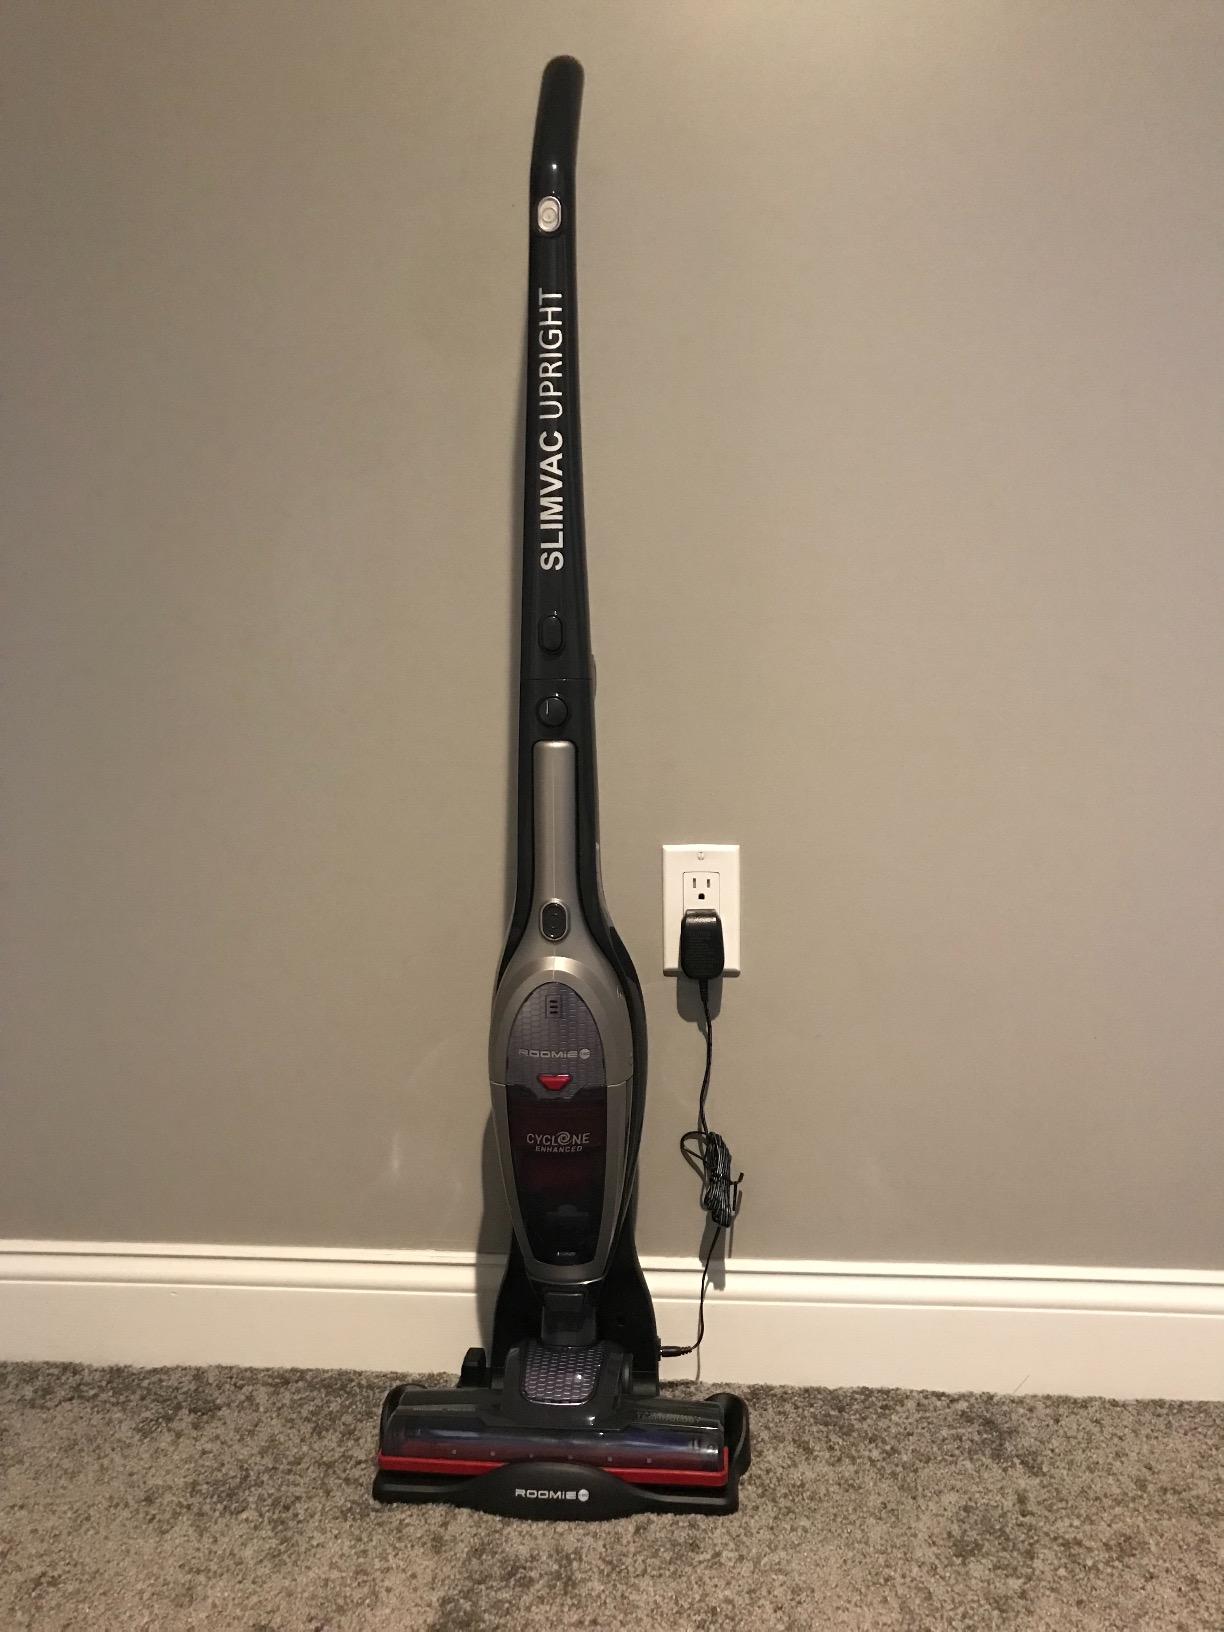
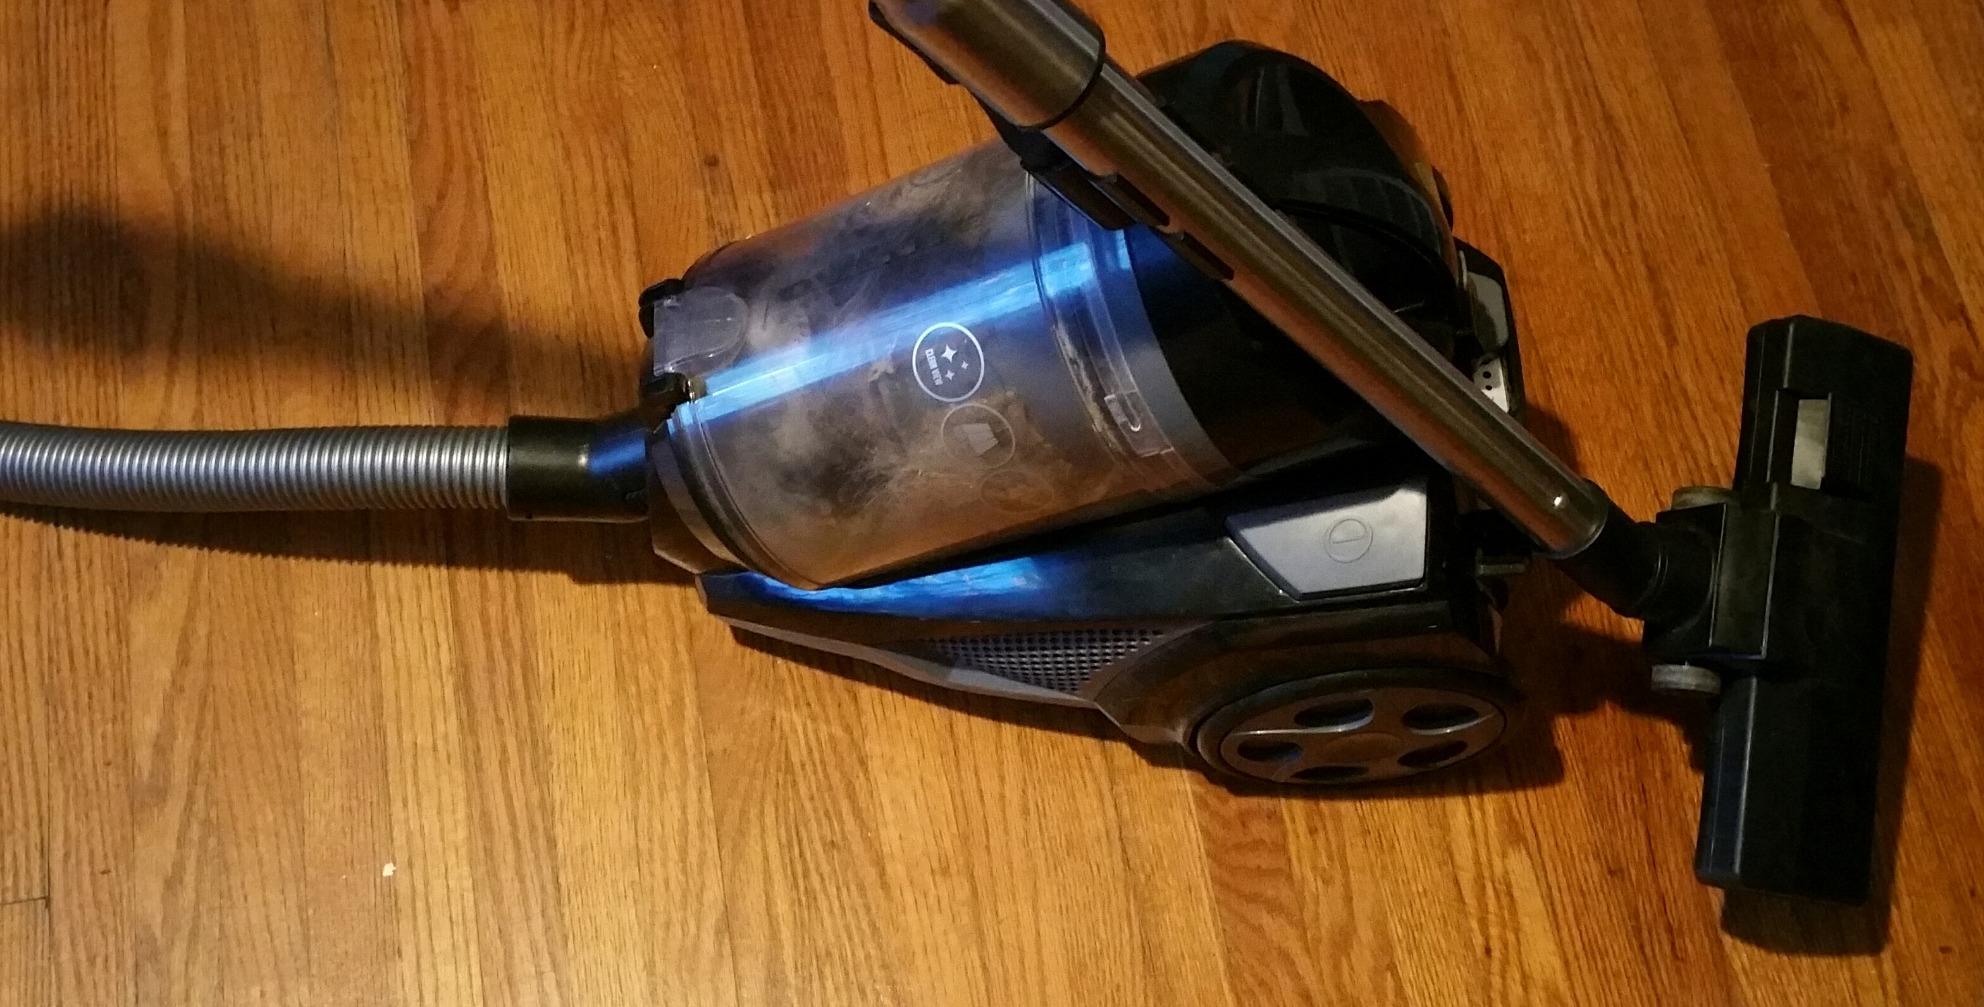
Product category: items_vacuum
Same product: no